The Haunted Palace

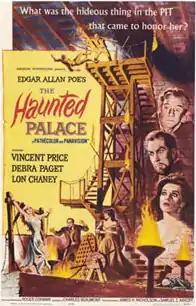
Theatrical release poster by Reynold Brown

The Haunted Palace is a 1963 Gothic fantasy horror film released by American International Pictures, starring Vincent Price, Lon Chaney Jr. and Debra Paget (in her final film), in a story about a village held in the grip of a dead necromancer. Directed by Roger Corman, it is one of his series of eight films derived from or inspired by the works of American author Edgar Allan Poe.